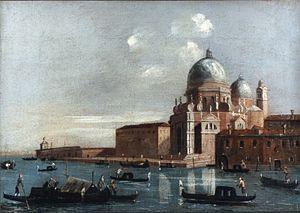
Giacomo Guardi est un peintre vénitien de la fin du XVIIIᵉ et du début du XIXᵉ siècle.